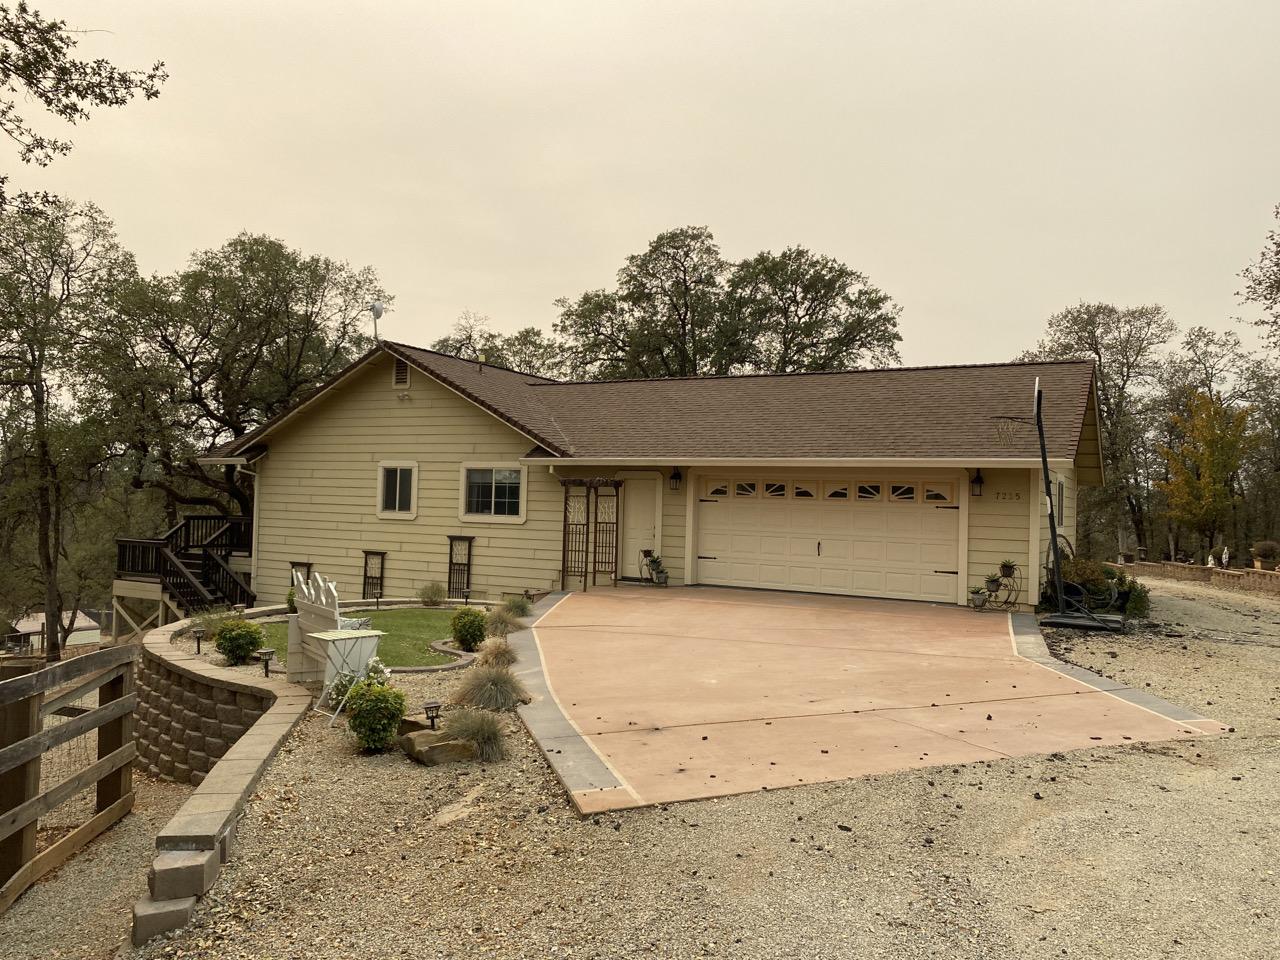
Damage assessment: no_damage